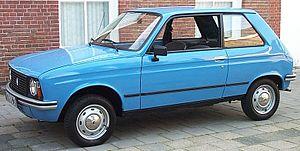
La Citroën LN, qui est le premier modèle issu de l'absorption du constructeur automobile Citroën par Peugeot, a été lancée en août 1976.